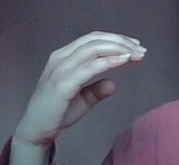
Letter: jeem